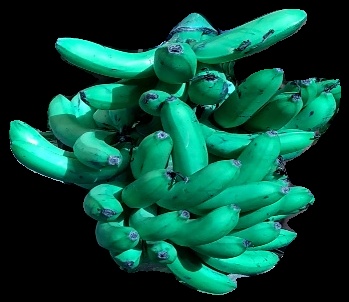
Variety: pachbale
Grade: grade3